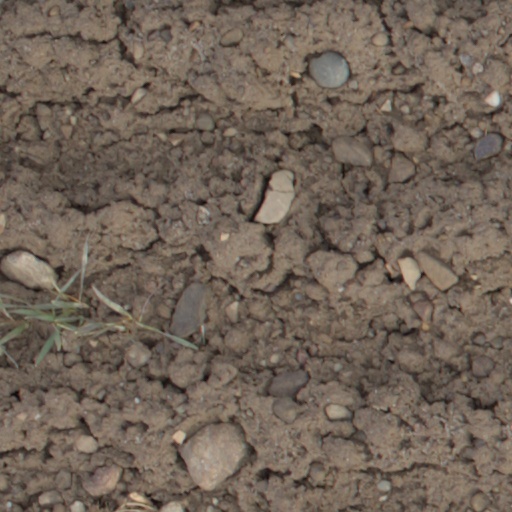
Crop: wheat